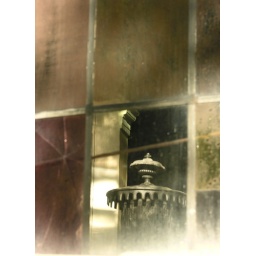
Old iron stove in a church